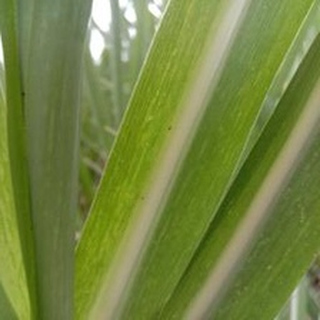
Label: sugarcane_mosaic